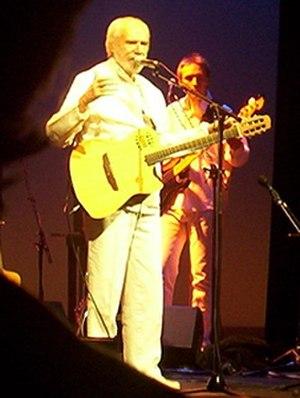
Description
Georges Moustaki, né Giuseppe Mustacchi le 3 mai 1934 à Alexandrie et mort le 23 mai 2013 à Nice, est un auteur-compositeur-interprète d'origine italo-grecque naturalisé français en 1985. Il est aussi artiste-peintre, écrivain et acteur.